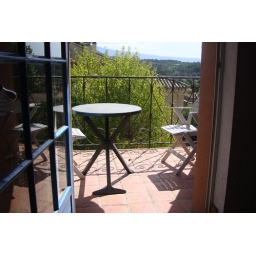
...right outside the sitting room of the house we're renting in the Vaucluse area of Provence.